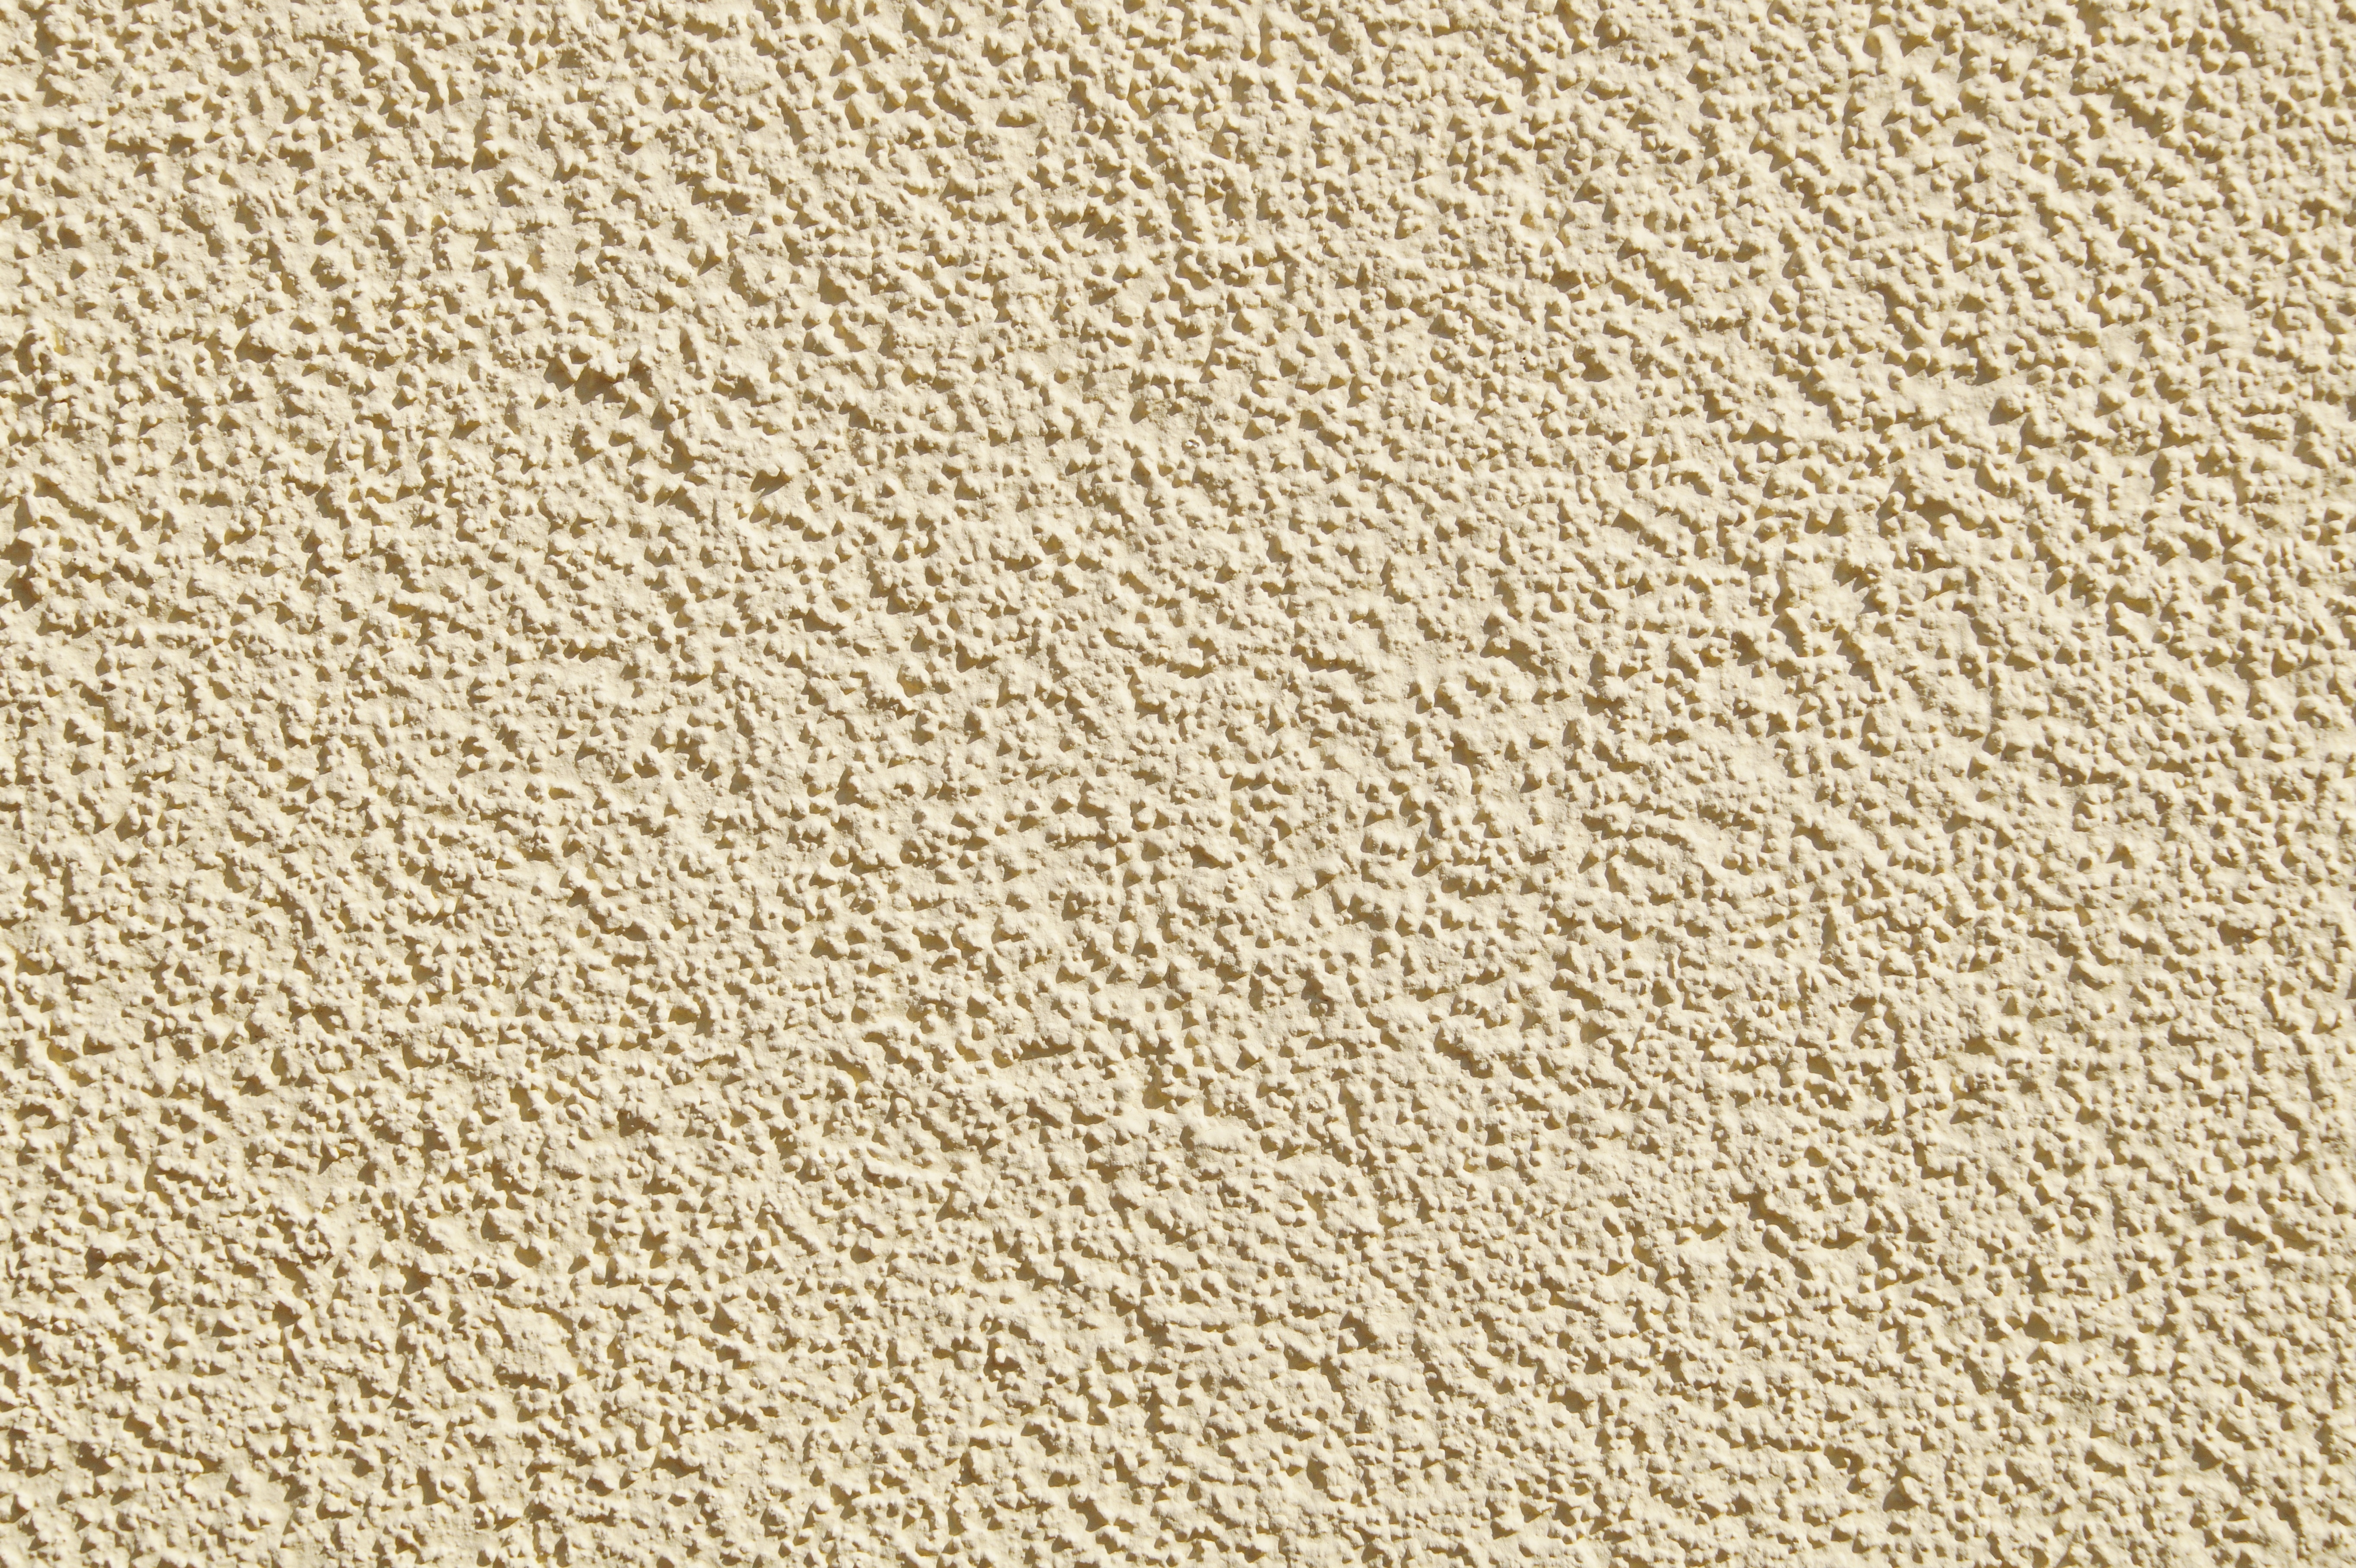
sand, structure, wood, texture, floor, building, wall, pattern, material, background, carpet, plaster, hauswand, flooring, roughcast